Rojak

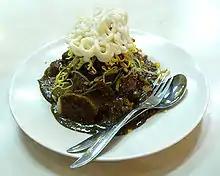
"Rujak cingur", containing buffalo lips, is a speciality of Surabaya.

"Rujak cuka" literally means "vinegar rujak". It is a speciality of Sundanese cuisine of West Java, noted for its sourness. It is made of shredded fruits such as pineapple and unripe mango, and vegetables such as jícama, cabbage, bean sprouts, and cucumber. It is similar to "asinan", due to its sour and spicy dressing, since both dishes contain vinegar, palm sugar, and chilli.